1913 European Rowing Championships

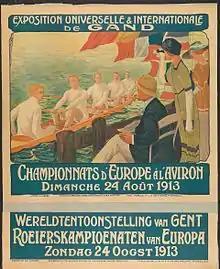
Poster advertising the 1913 Championships

The 1913 European Rowing Championships were rowing championships held on the Ghent–Terneuzen Canal in the Belgian city of Ghent. The competition was for men only and they competed in five boat classes (M1x, M2x, M2+, M4+, M8+). These were the last European Rowing Championships before the annual regatta was interrupted by WWI; the next championships would be held in 1920 in Mâcon.